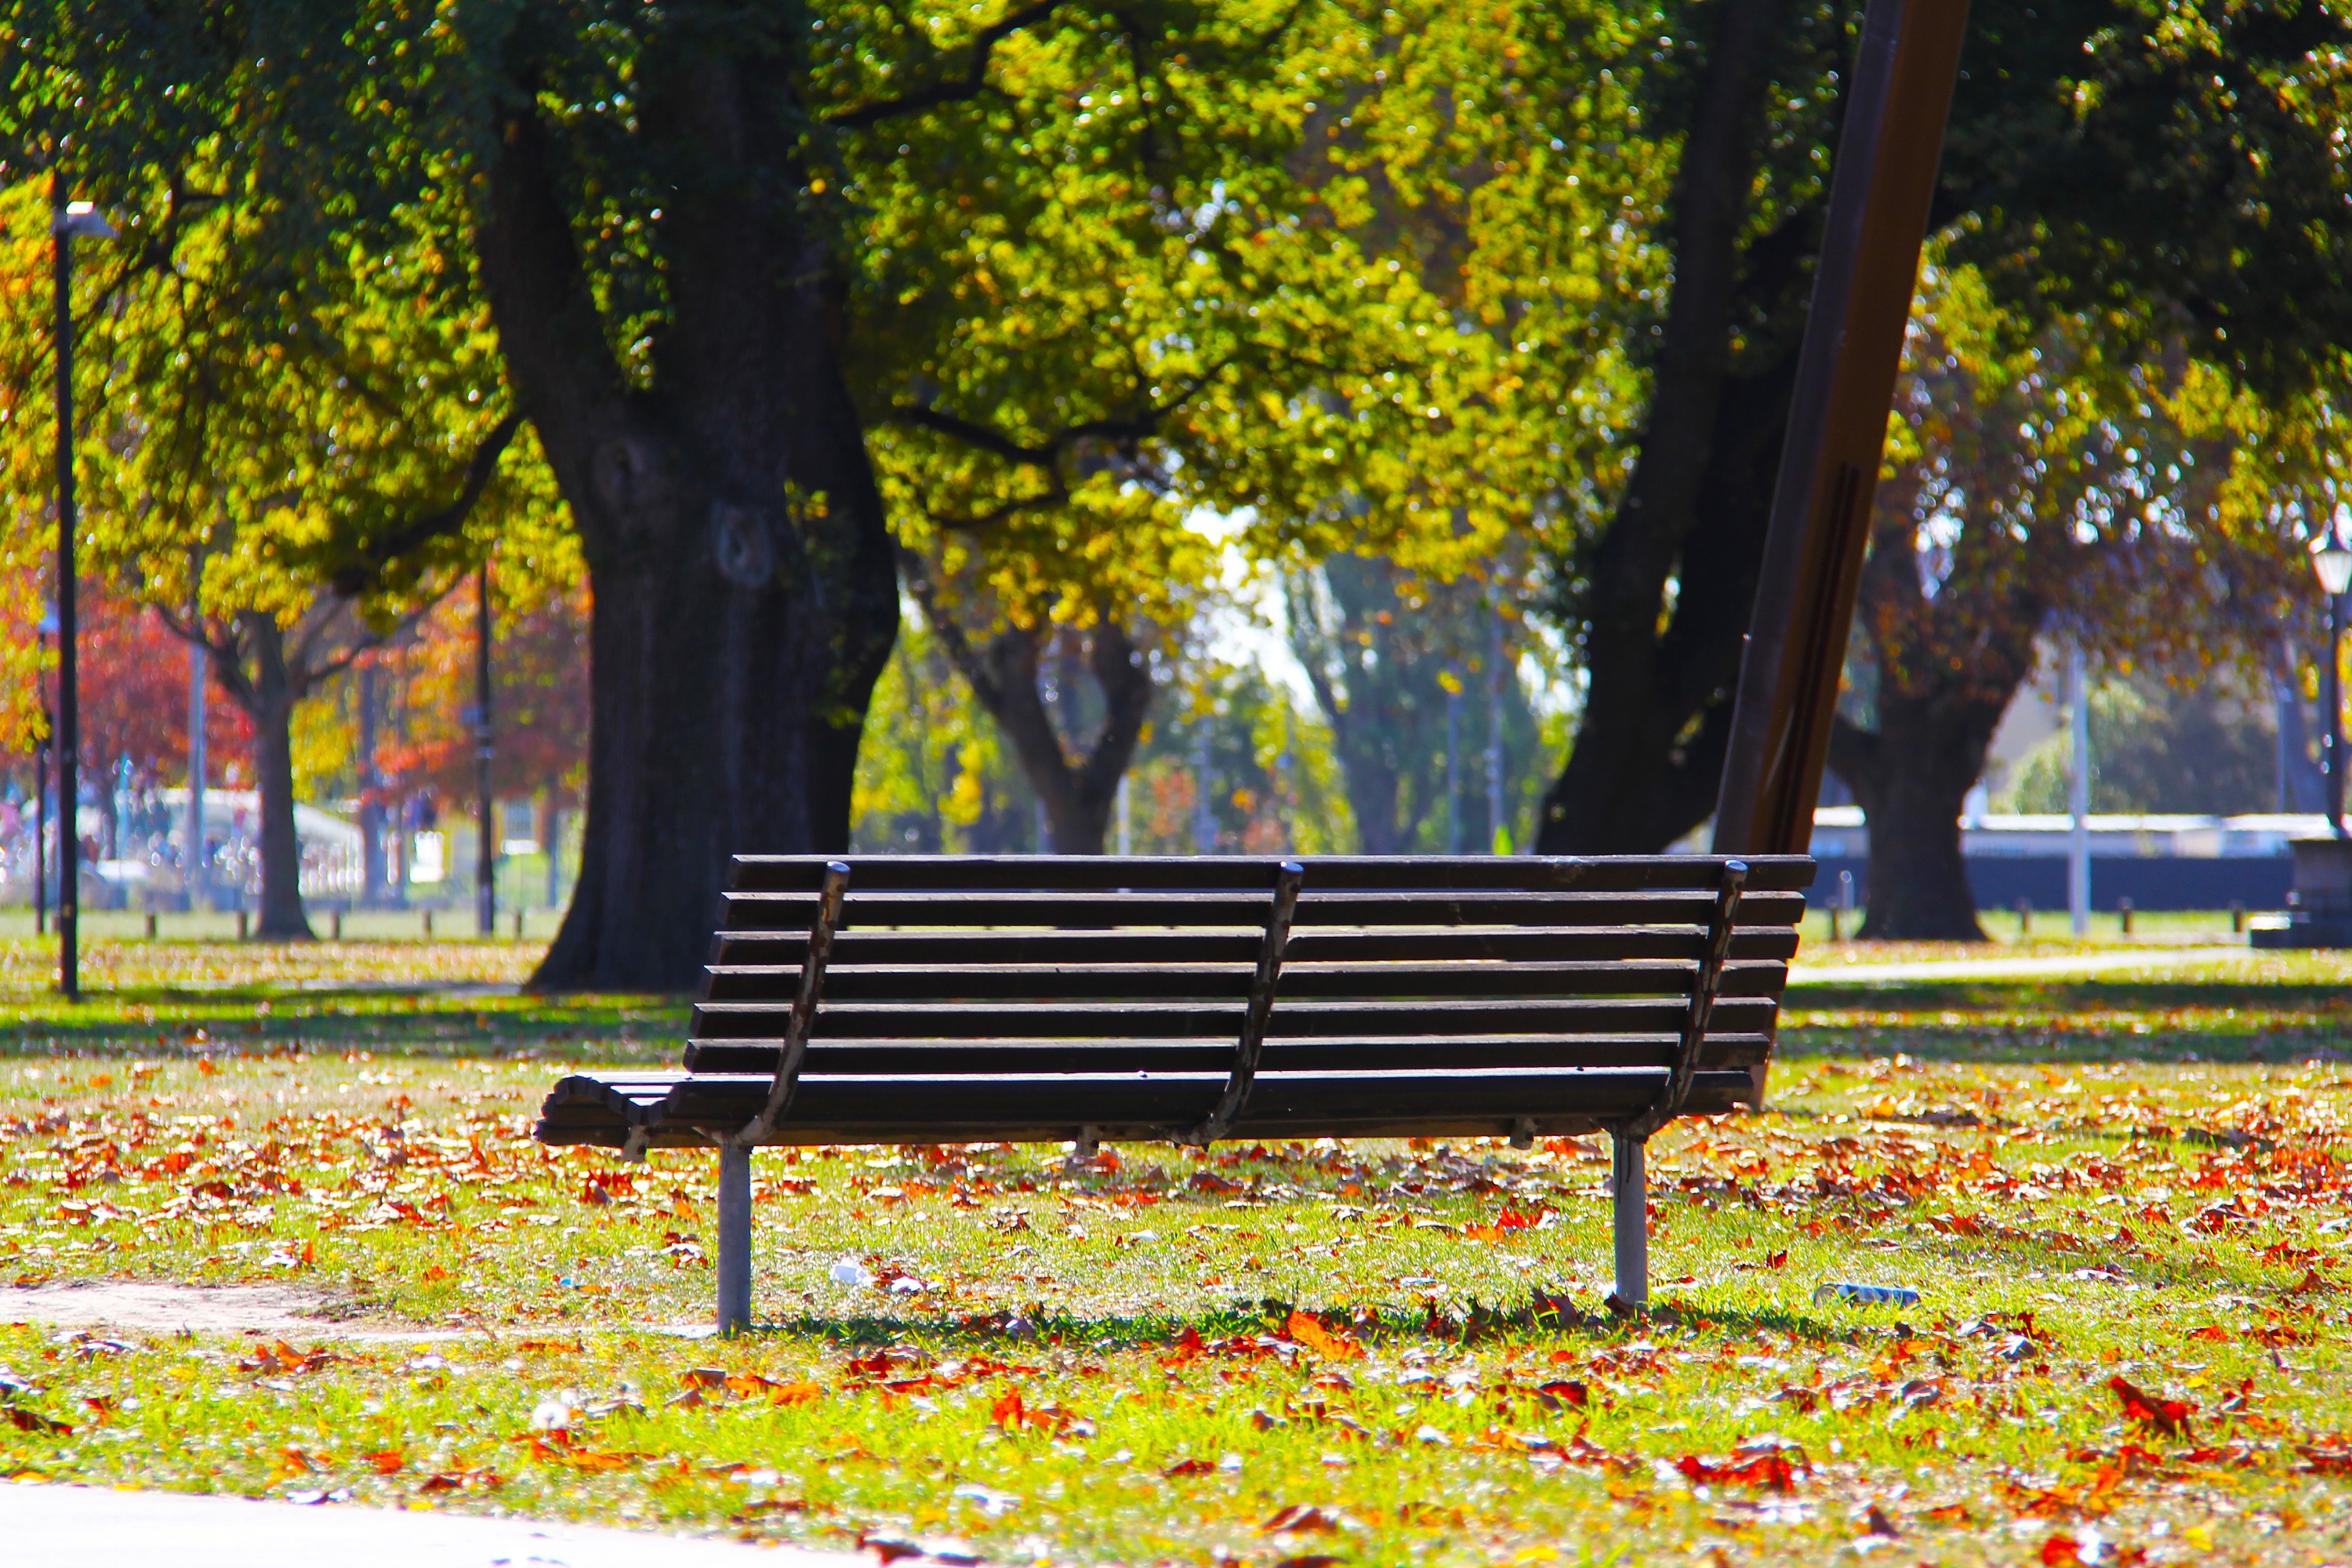
tree, nature, grass, sky, sun, bench, lawn, sunlight, morning, leaf, flower, city, travel, love, green, scenic, autumn, park, backyard, blue, furniture, colorful, tourism, season, new zealand, big, amazing, beautiful, christchurch, unique, amazingly